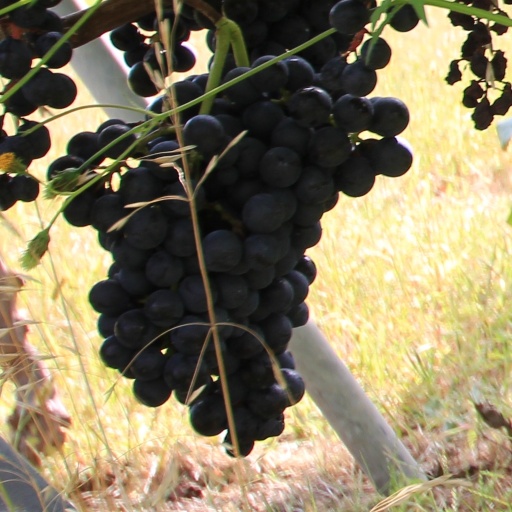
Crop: grape